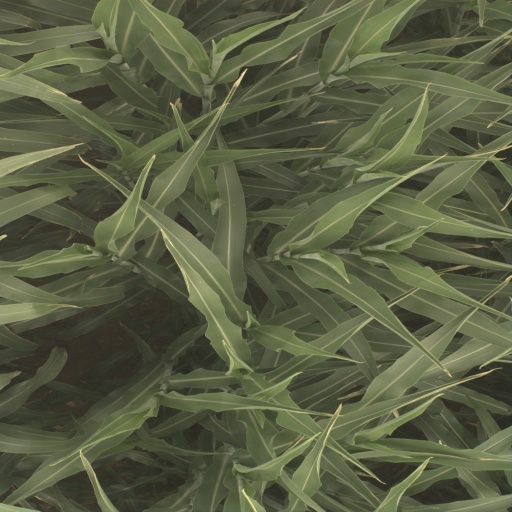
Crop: sorghum